Winchester Model 1897

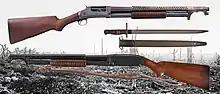
Winchester M97 and M12 trench guns

During the punitive expedition in Mexico, some US soldiers were also equipped with M97s. When the United States entered World War I, there was a need for more service weapons to be issued to the troops. It became clear to the United States just how brutal trench warfare was, and how great the need was for a large amount of close-range firepower while fighting in a trench, after they had observed the war for the first three years. The Model 1897 Trench grade was an evolution of this idea. The pre-existing Winchester Model 1897 was modified by adding a perforated steel heat shield over the barrel which kept the soldier's hands off a hot barrel, and an adapter with bayonet lug for affixing an M1917 bayonet.